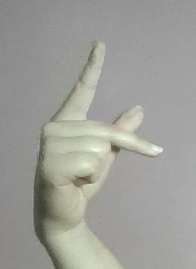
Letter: dha